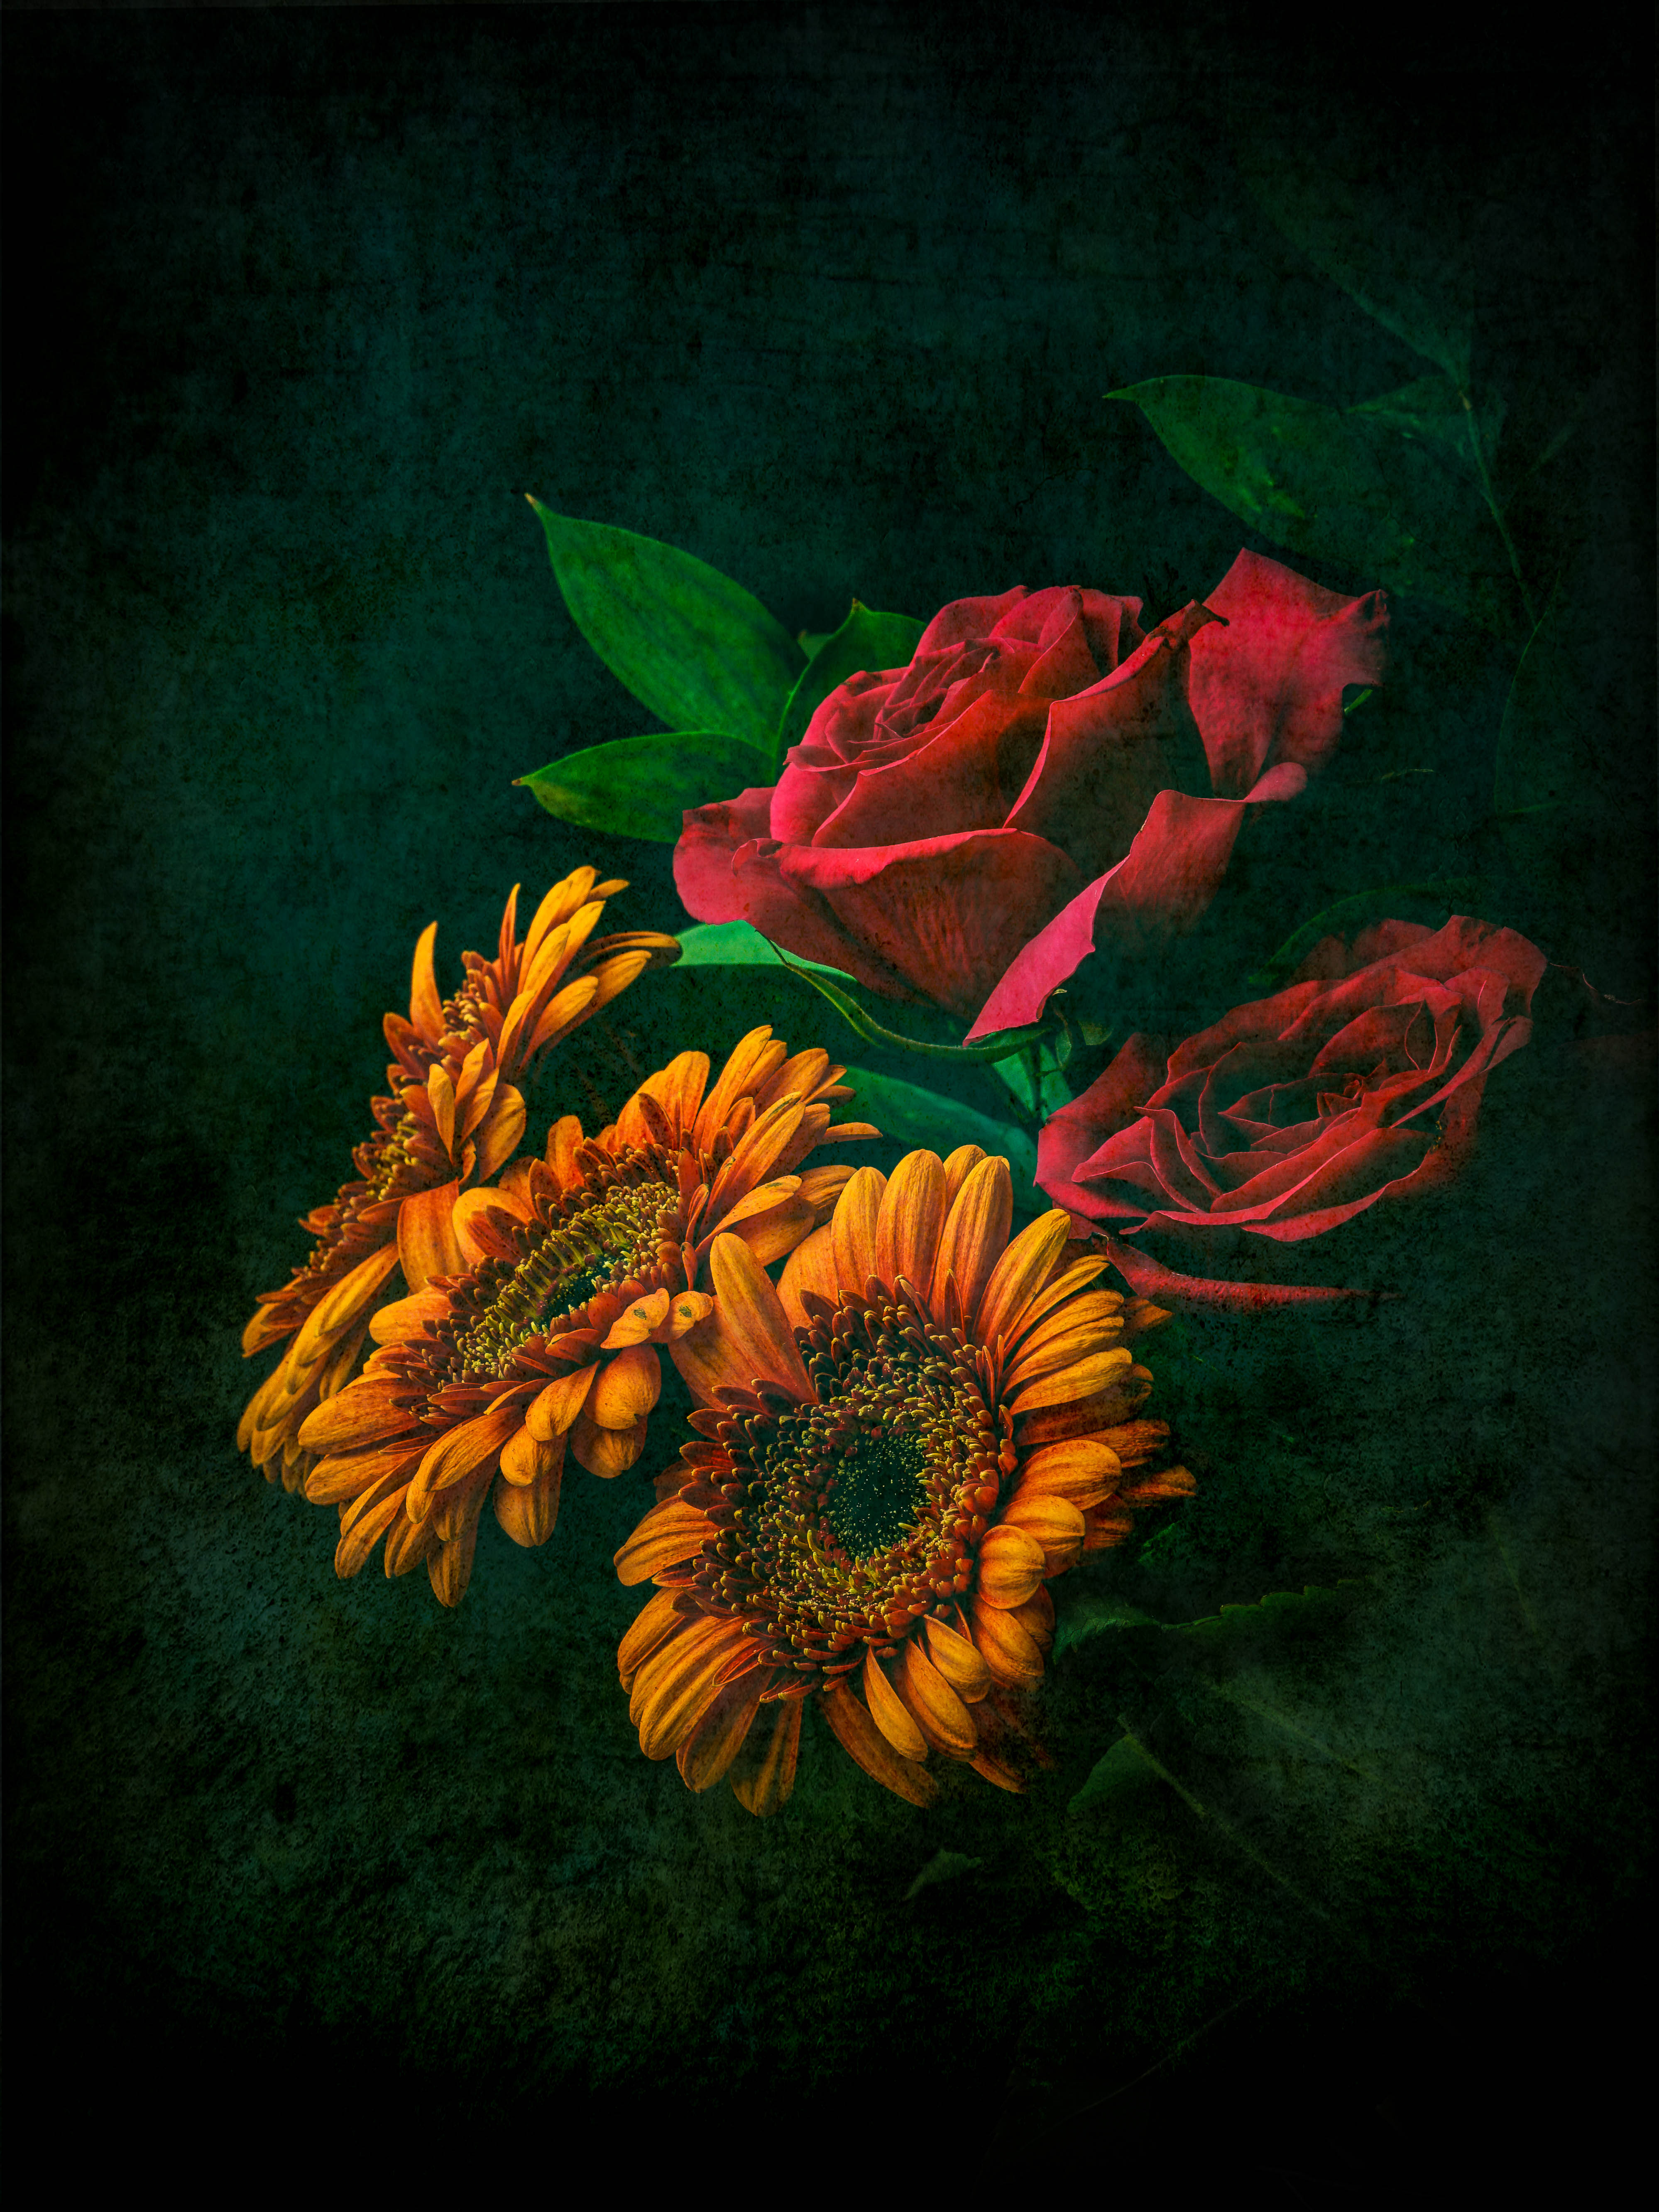
plant, texture, leaf, flower, petal, red, botany, yellow, flora, still life, painting, flowers, illustration, blackbackgroud, flowering plant, daisy family, still life photography, land plant